Fucking with Nobody

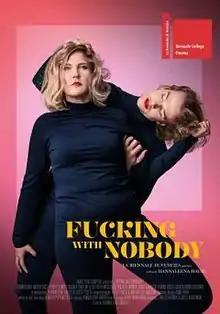
Film poster

Fucking with Nobody is a 2020 Finnish comedy film directed by Hannaleena Hauru from a screenplay by Hauru and Lasse Poser. The film stars Hannaleena Hauru, Lasse Poser, Samuel Kujala, Pietu Wikström, Sara Melleri, Hanna-Kaisa Tiainen, Jussi Lankoski, Anna Kuusamo and Tanja Heinänen.